Romanesque art

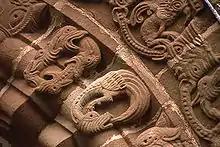
Ouroboros, single and in pairs at Kilpeck, England

Most Romanesque sculpture is pictorial and biblical in subject. A great variety of themes are found on capitals and include scenes of Creation and the Fall of Man, episodes from the life of Christ and those Old Testament scenes which prefigure his Death and Resurrection, such as Jonah and the Whale and Daniel in the lions' den. Many Nativity scenes occur, the theme of the Three Kings being particularly popular. The cloisters of Santo Domingo de Silos Abbey in Northern Spain, and Moissac are fine examples surviving complete, as are the relief sculptures on the many Tournai fonts found in churches in southern England, France and Belgium.